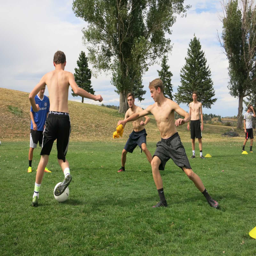
soccer players at practice look forward to a state championship .